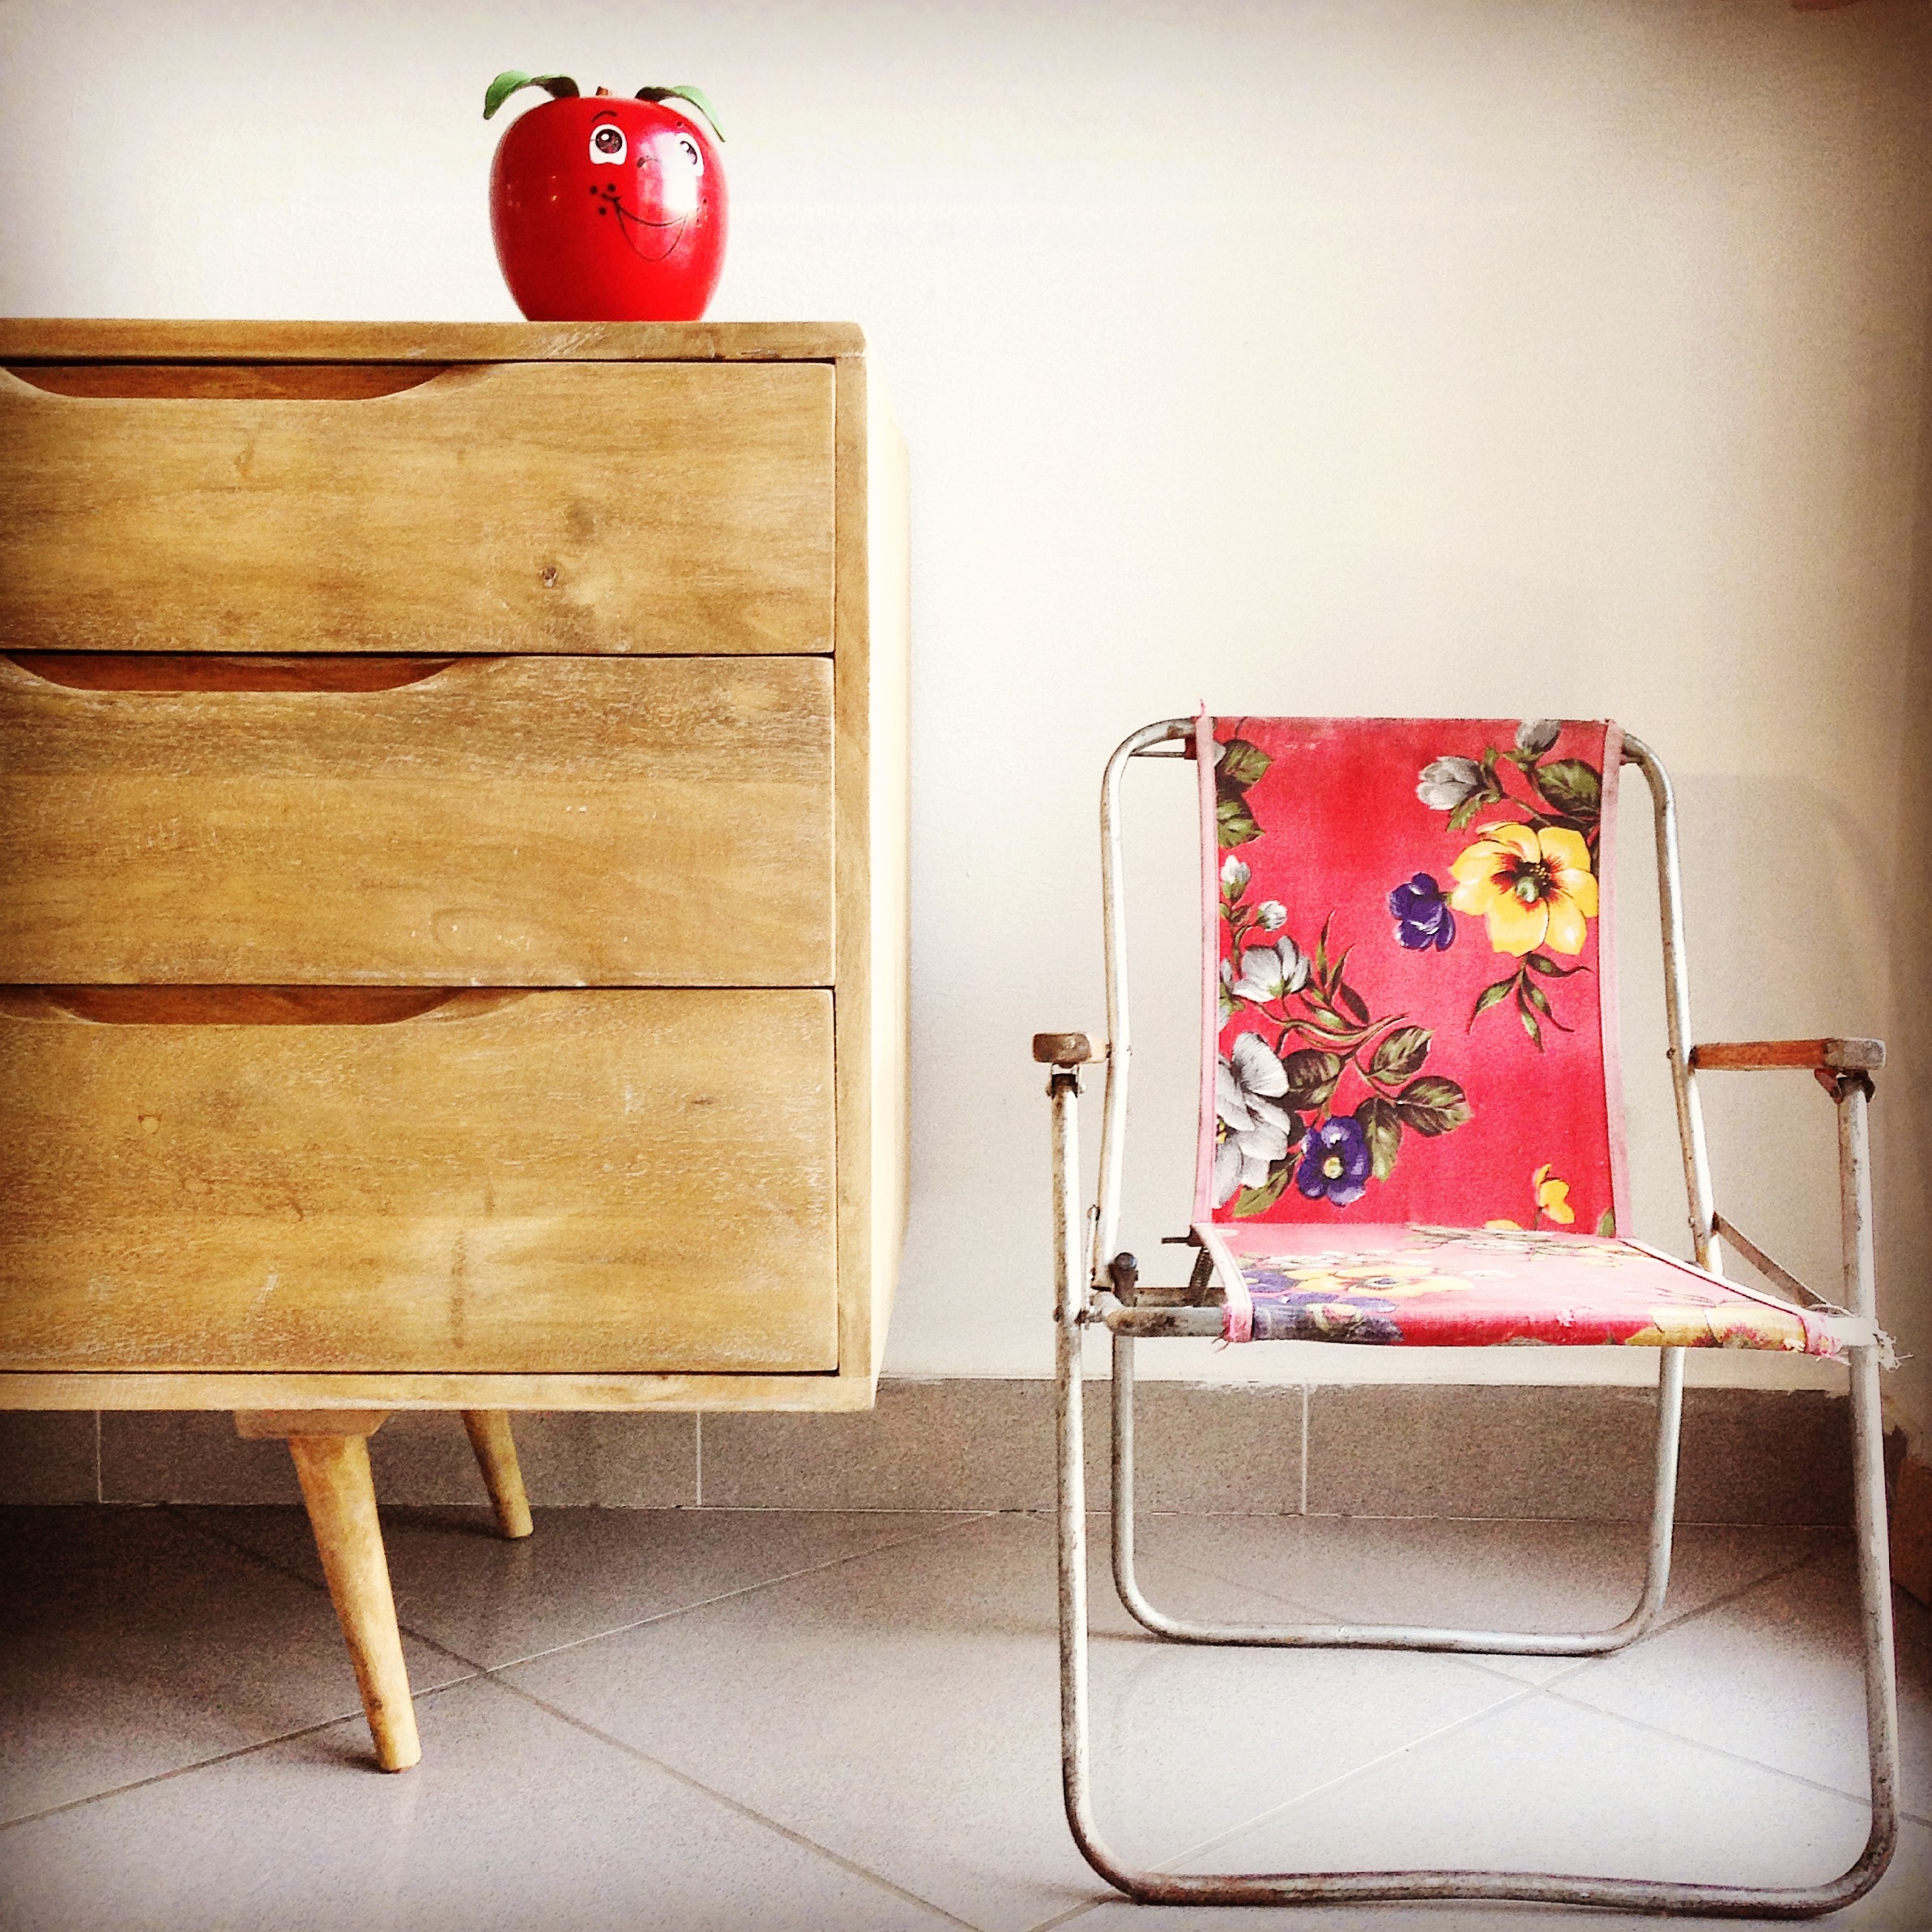
apple, table, wood, vintage, chair, red, child, shelf, furniture, product, design, chest of drawers